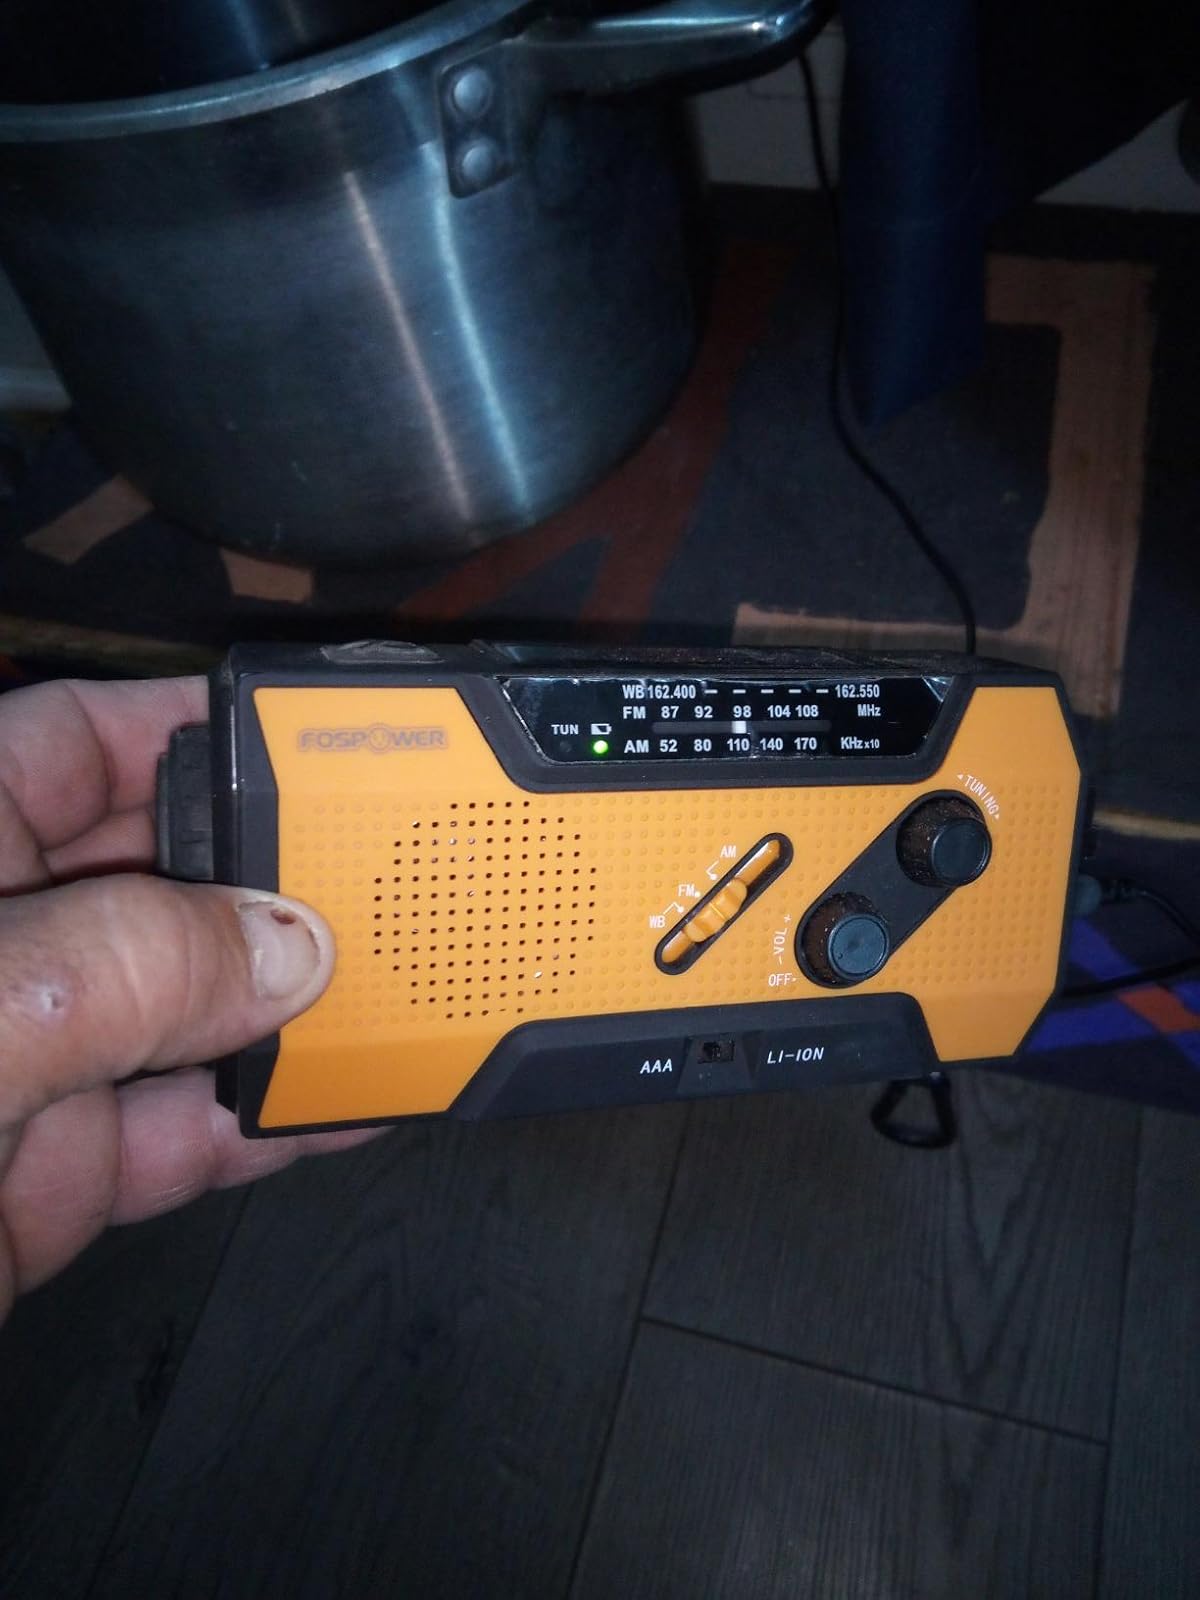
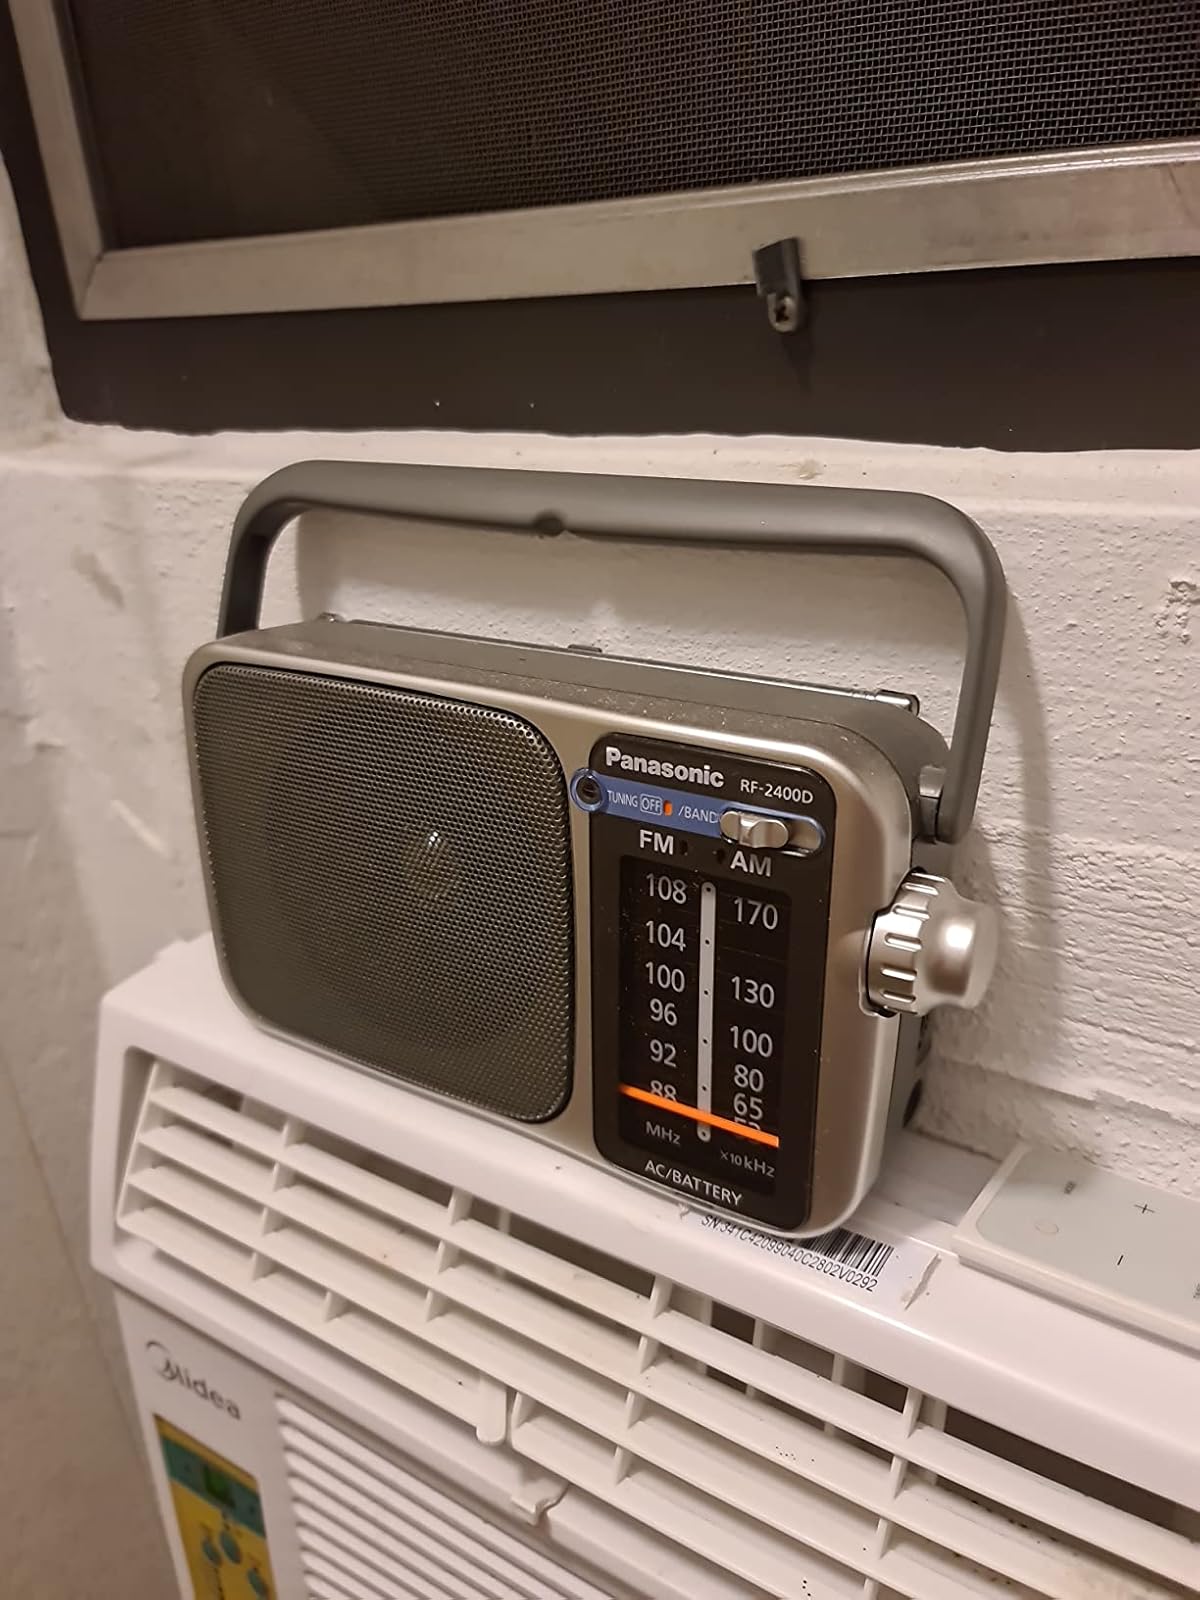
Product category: radio
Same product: no